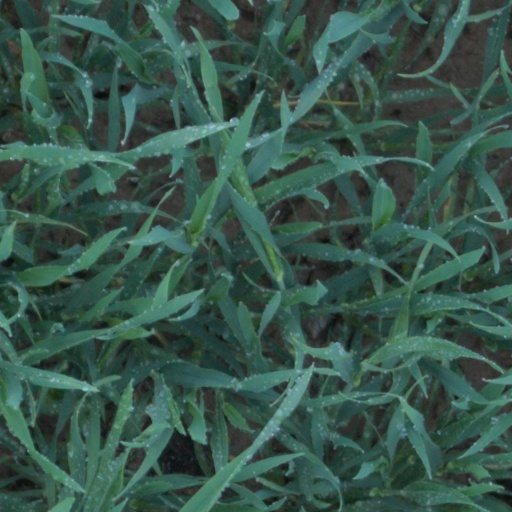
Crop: wheat